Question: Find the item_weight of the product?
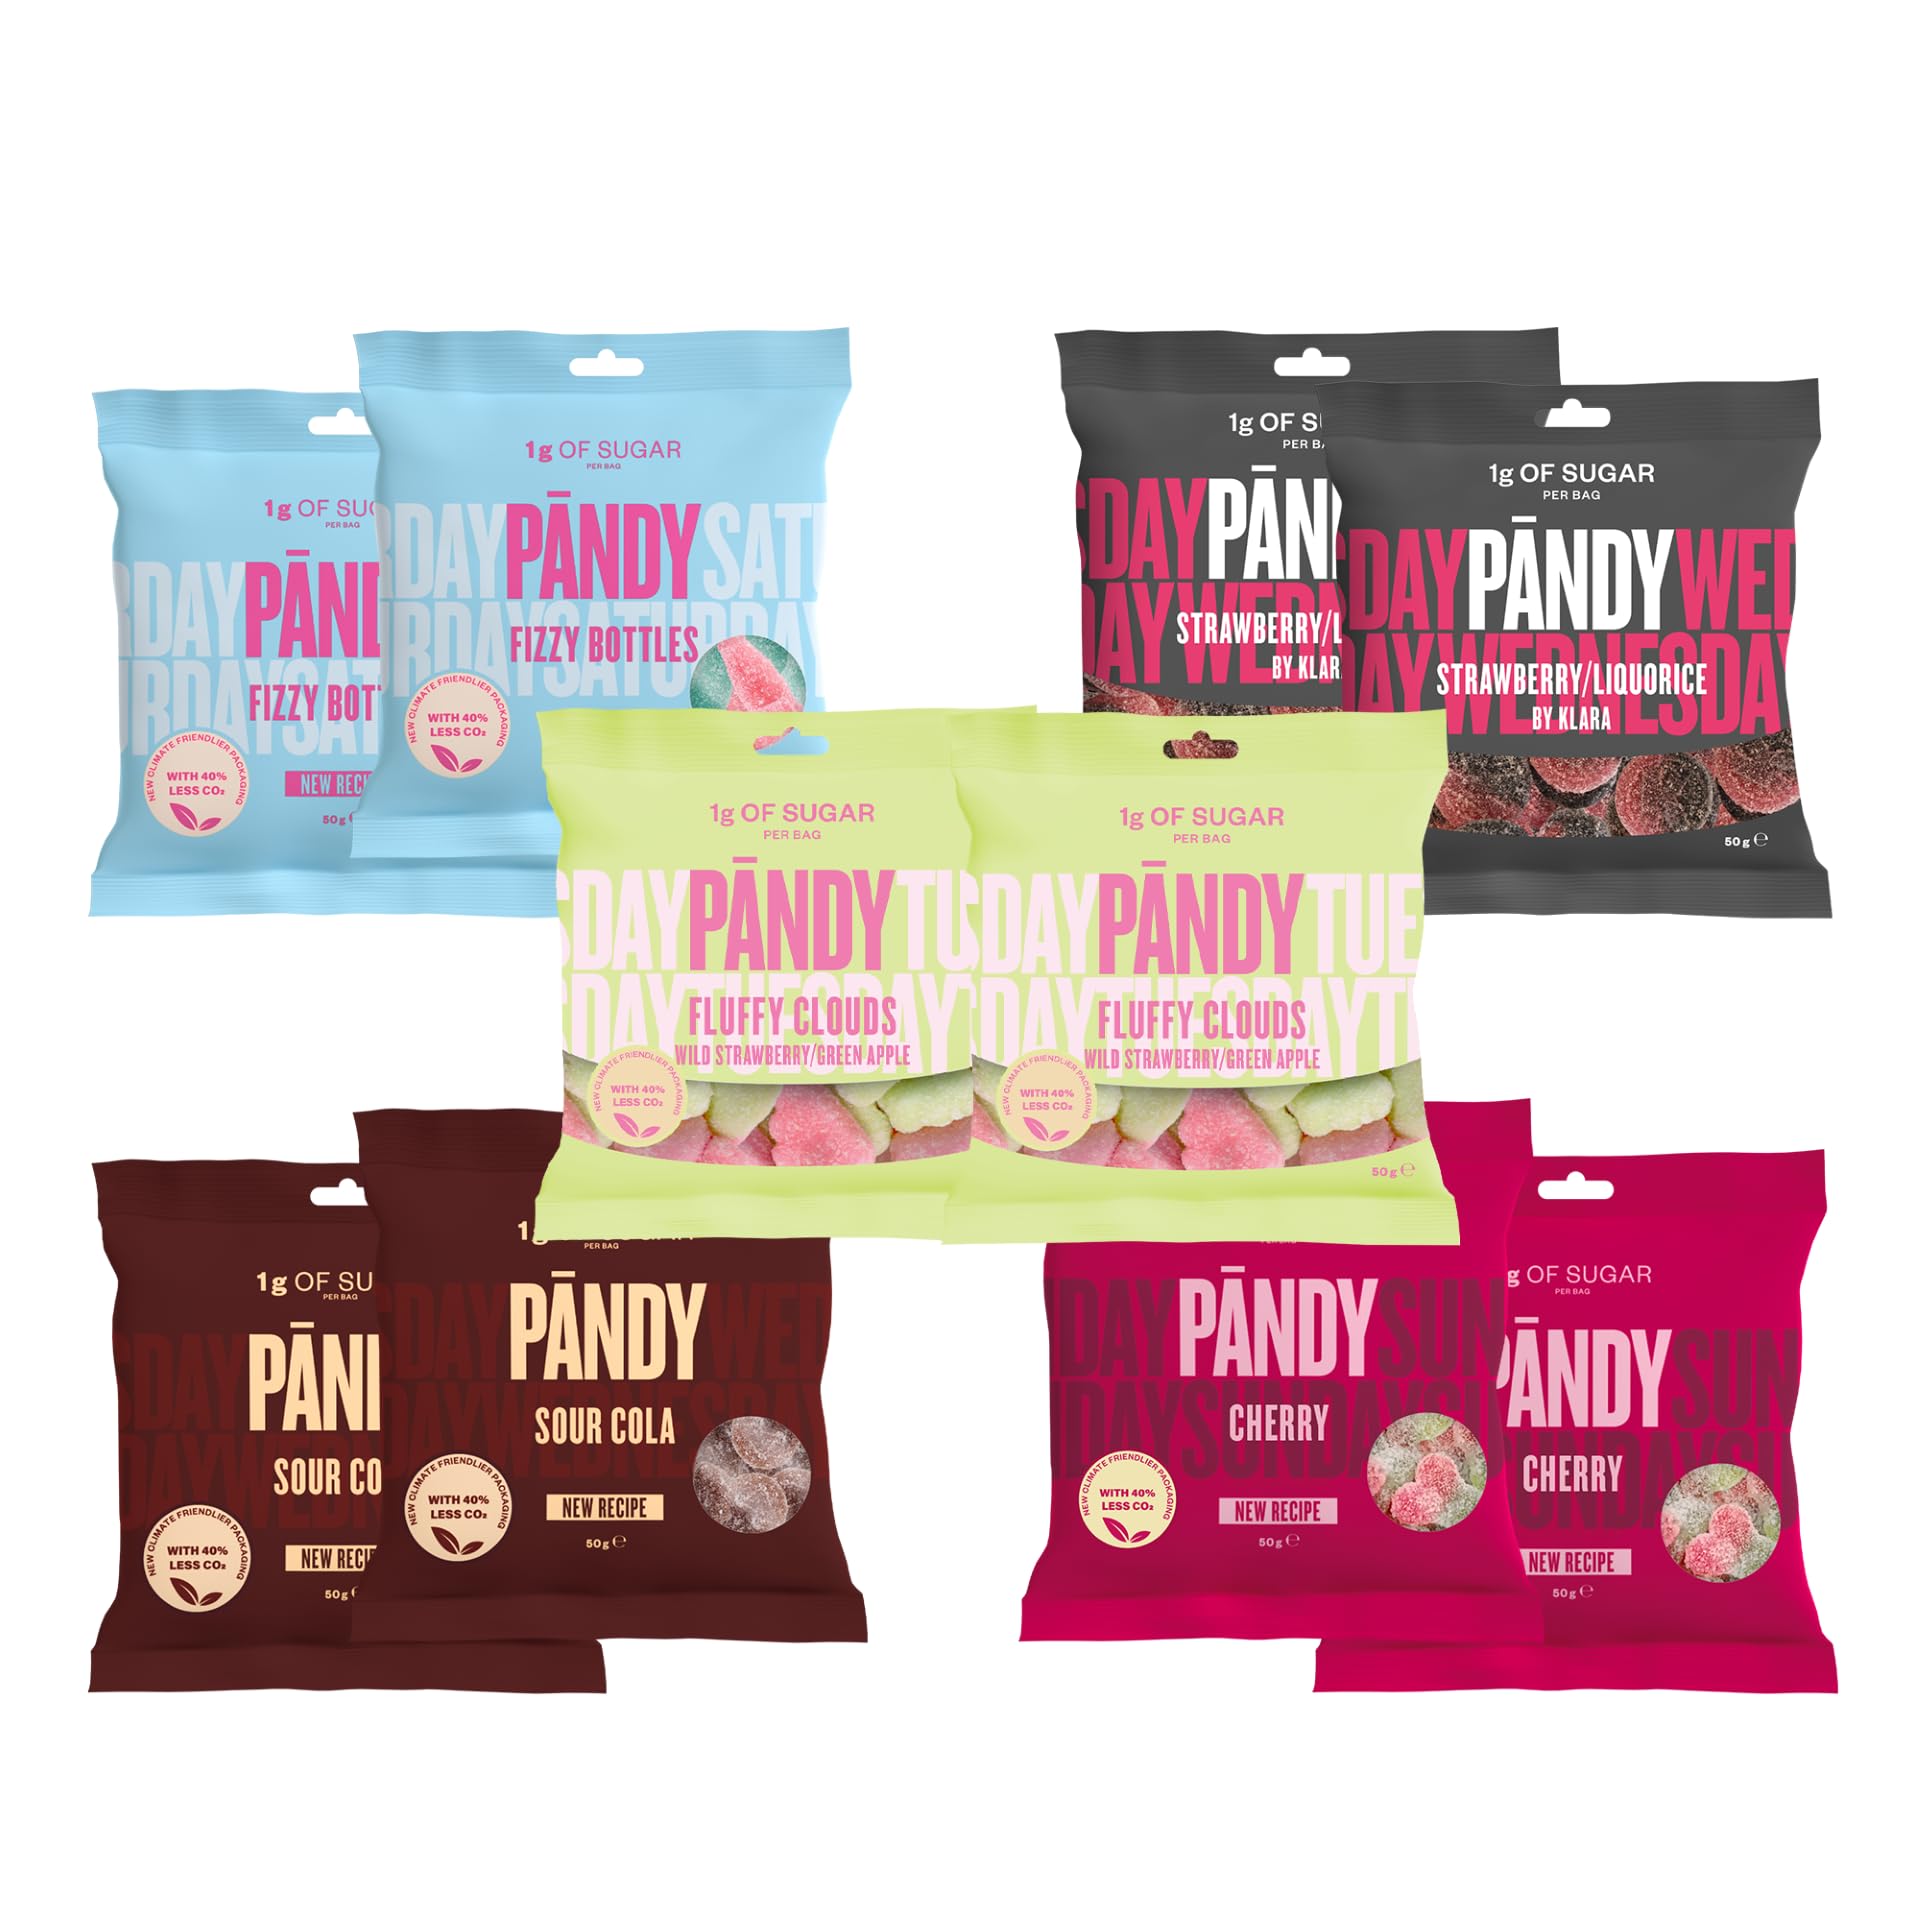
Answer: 50.0 gram